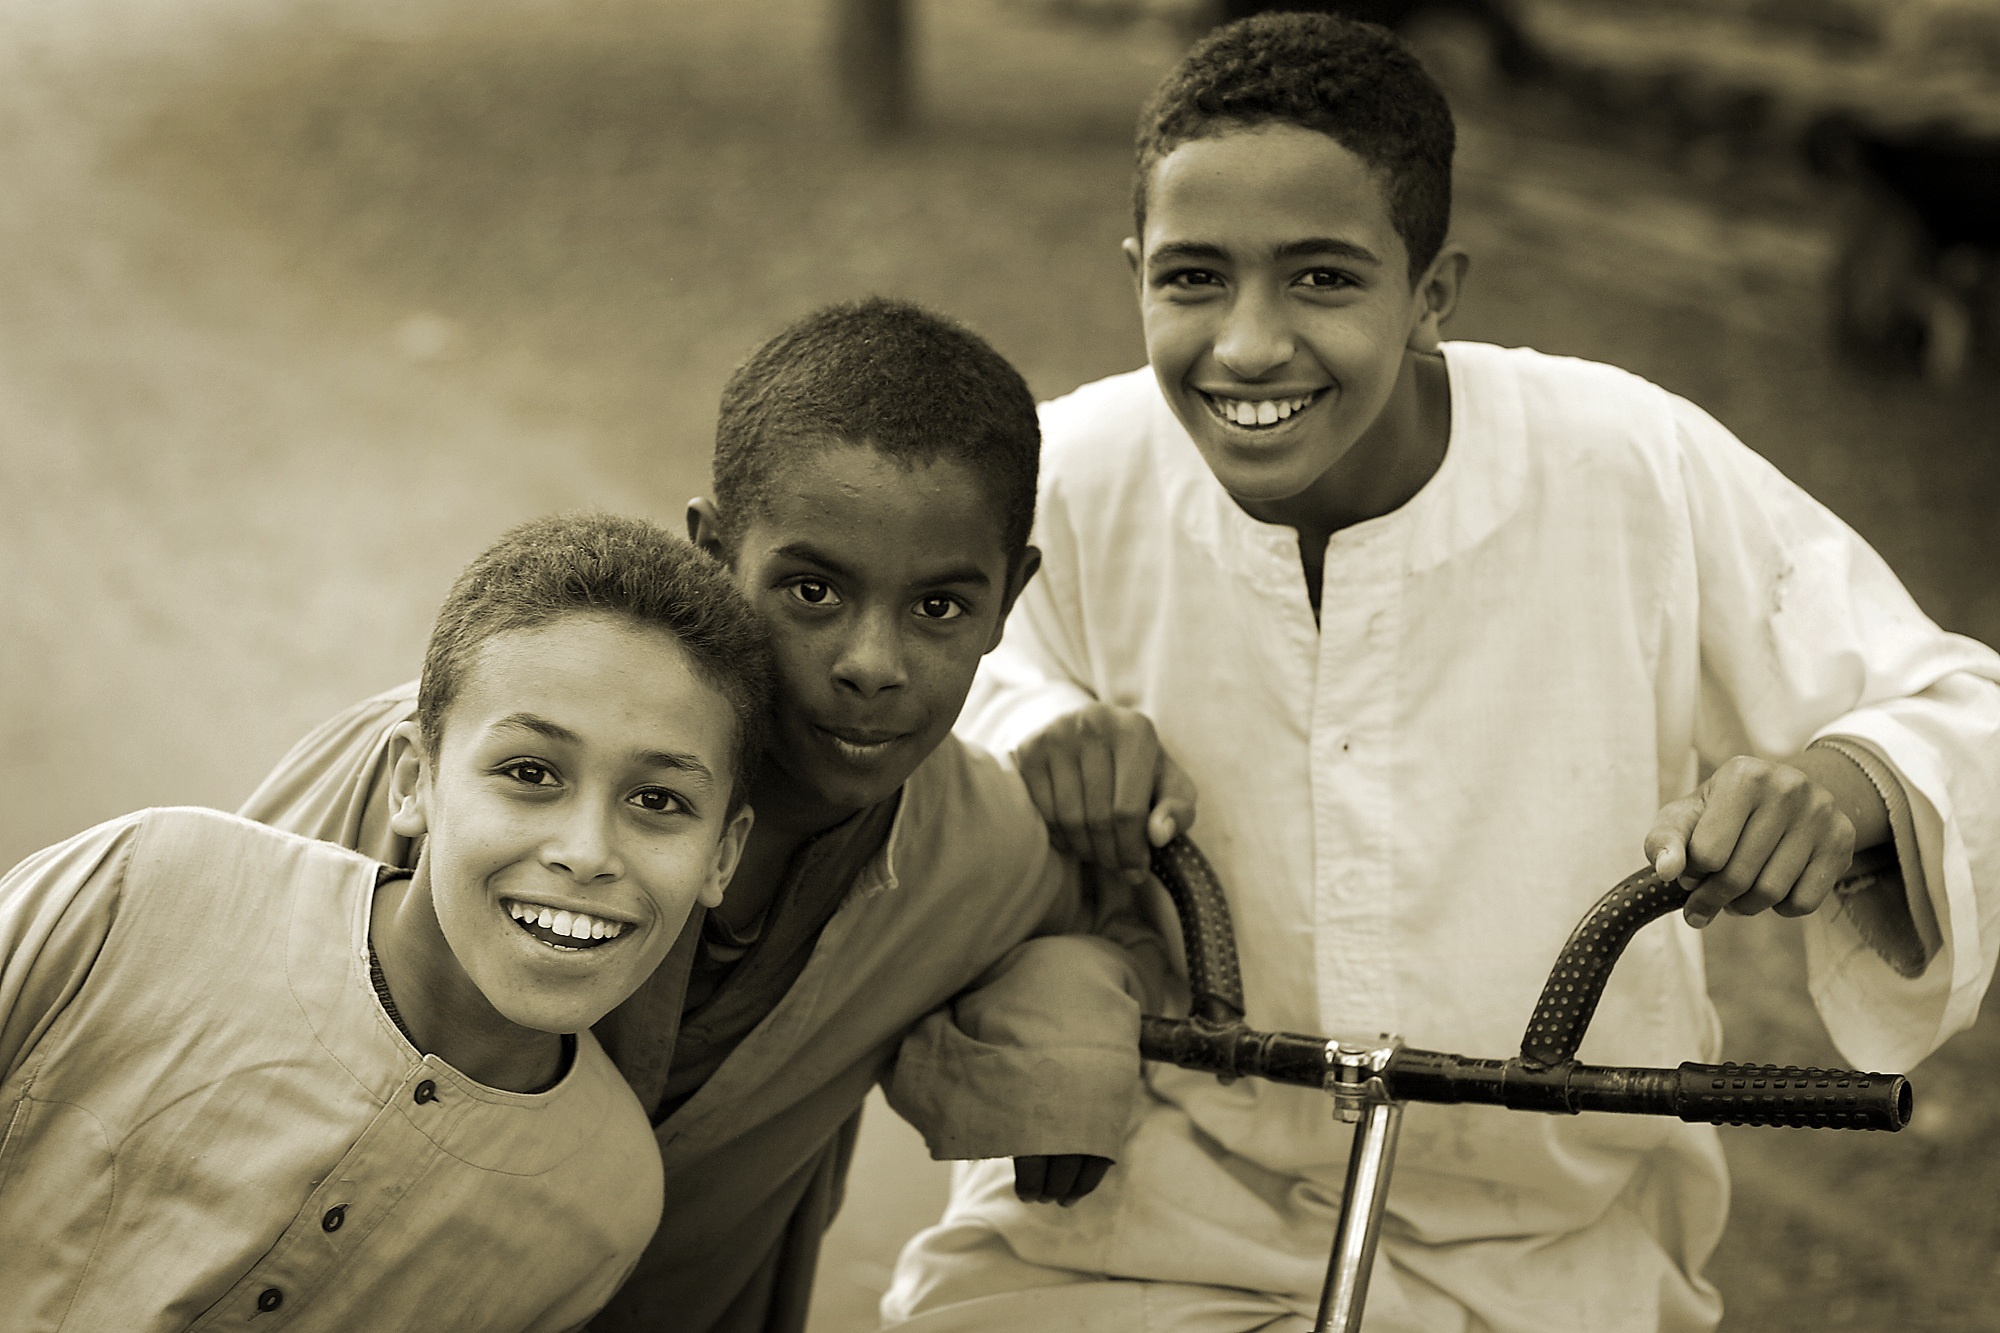
man, person, people, photography, male, portrait, child, playing, senior citizen, family, children, happy, photograph, happy children, portrait photography